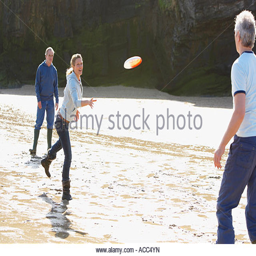
adults playing frisbee on the beach